Hardpoint

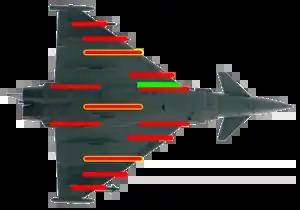
Eurofighter hardpoints

A hardpoint is an attachment location on a structural frame designed to transfer force and carry an external or internal load. The term is usually used to refer to the mounting points (more formally known as a weapon station or station) on the airframe of military aircraft that carry weapons (e.g. gun pods and rocket pods), ordnances (bombs and missiles) and support equipment (e.g. flares and countermeasures, targeting pods or drop tanks), and also include hardpoints (also known as pylons) on the wings or fuselage of a military transport aircraft, commercial airliner or private jet where external turbofan jet engines are often mounted.